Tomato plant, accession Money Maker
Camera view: tilt-top (135 deg); turntable rotation: 0 degrees
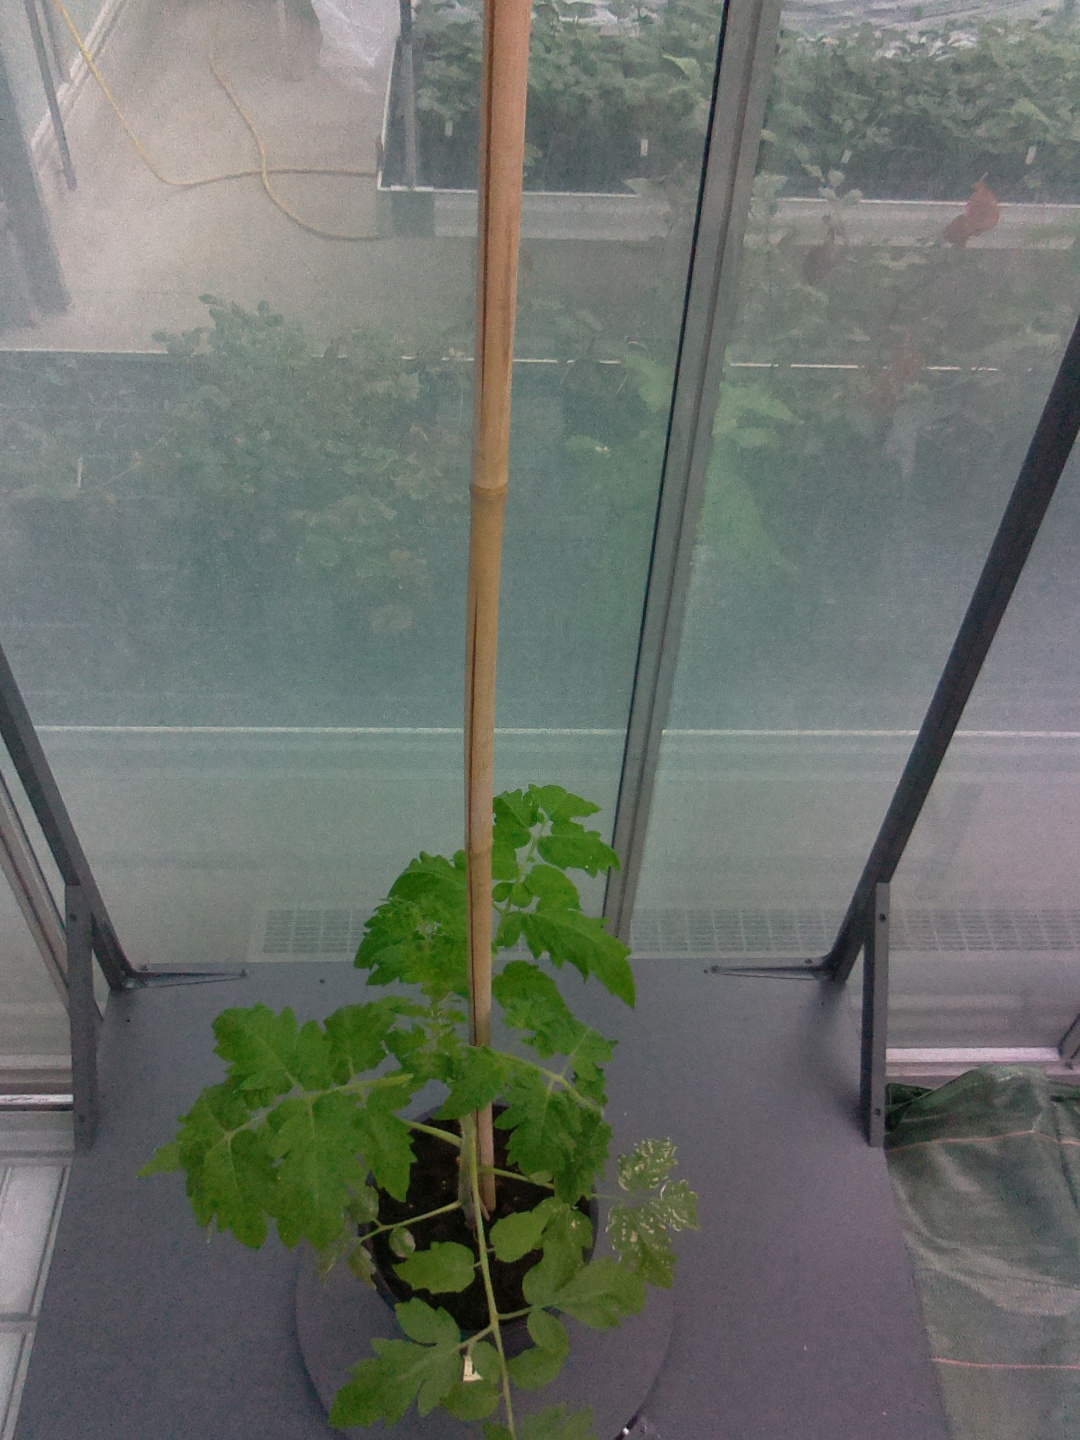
BBCH growth stage 14: 8 of true leaves visible